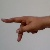
The image shows a hand gesture representing the letter 'P' in Indian Sign Language.